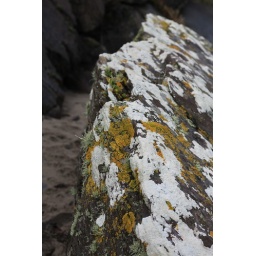
a study in white and yellow